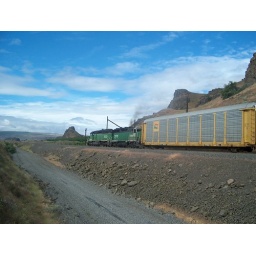
A pair of SD40-2s head west near Maryhill, WA with an autorack train including this TFM car from Mexico.